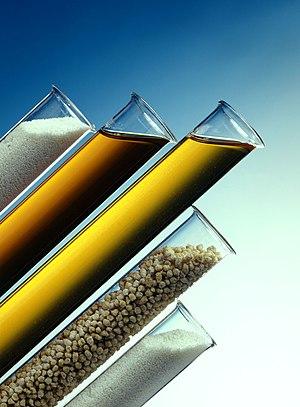
Les additifs alimentaires sont des produits ajoutés aux denrées alimentaires commerciales destinés à l'alimentation humaine et/ou animale. Pour les animaux, on parle en Europe d'« additifs zootechniques », qui comprennent notamment le groupe fonctionnel des « améliorateurs de digestibilité ».